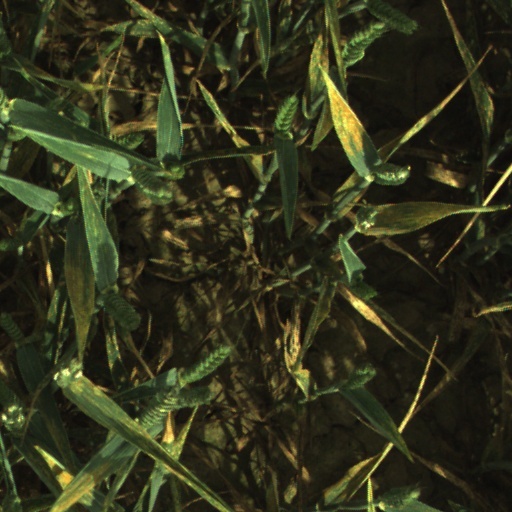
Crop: wheat